Usama Alshaibi

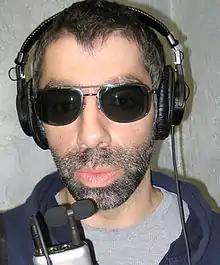
Usama Alshaibi in Chicago.

Usama Alshaibi (born in Baghdad, Iraq on November 20, 1969) is an Iraqi-American independent filmmaker and visual artist.